The Little Mermaid Pinball

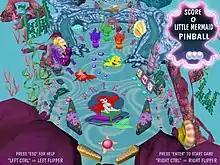
Gameplay screen shot

The game consists of one large playfield split into three sections, with only one on the screen at a time. It game showcases a variety of sea creatures, including the sea witch, Ursula, who tries to steal the pinball. The game also boasts a whirlpool and coral lanes that light up.